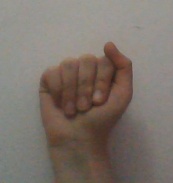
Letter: saad